Zacke Cox Covered Bridge

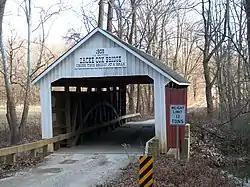
Zacke Cox Covered Bridge

The Zacke Cox Covered Bridge is east of Mecca, Indiana. The single span Burr Arch Truss covered bridge structure was built by Joseph A. Britton in 1908.